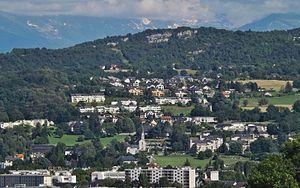
Vue panoramique du versant ouest de la commune de Jacob-Bellecombette, sur les hauteurs ouest de la ville de Chambéry, en Savoie.
Cette page présente la liste des maires de Jacob-Bellecombette, ville du département de la Savoie et de l’agglomération de Chambéry. La commune tient sa notoriété grâce à l’Université Savoie Mont Blanc.
Jacob-Bellecombette est une commune française située dans le département de la Savoie, en région Auvergne-Rhône-Alpes.